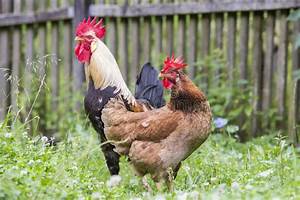
Label: chicken